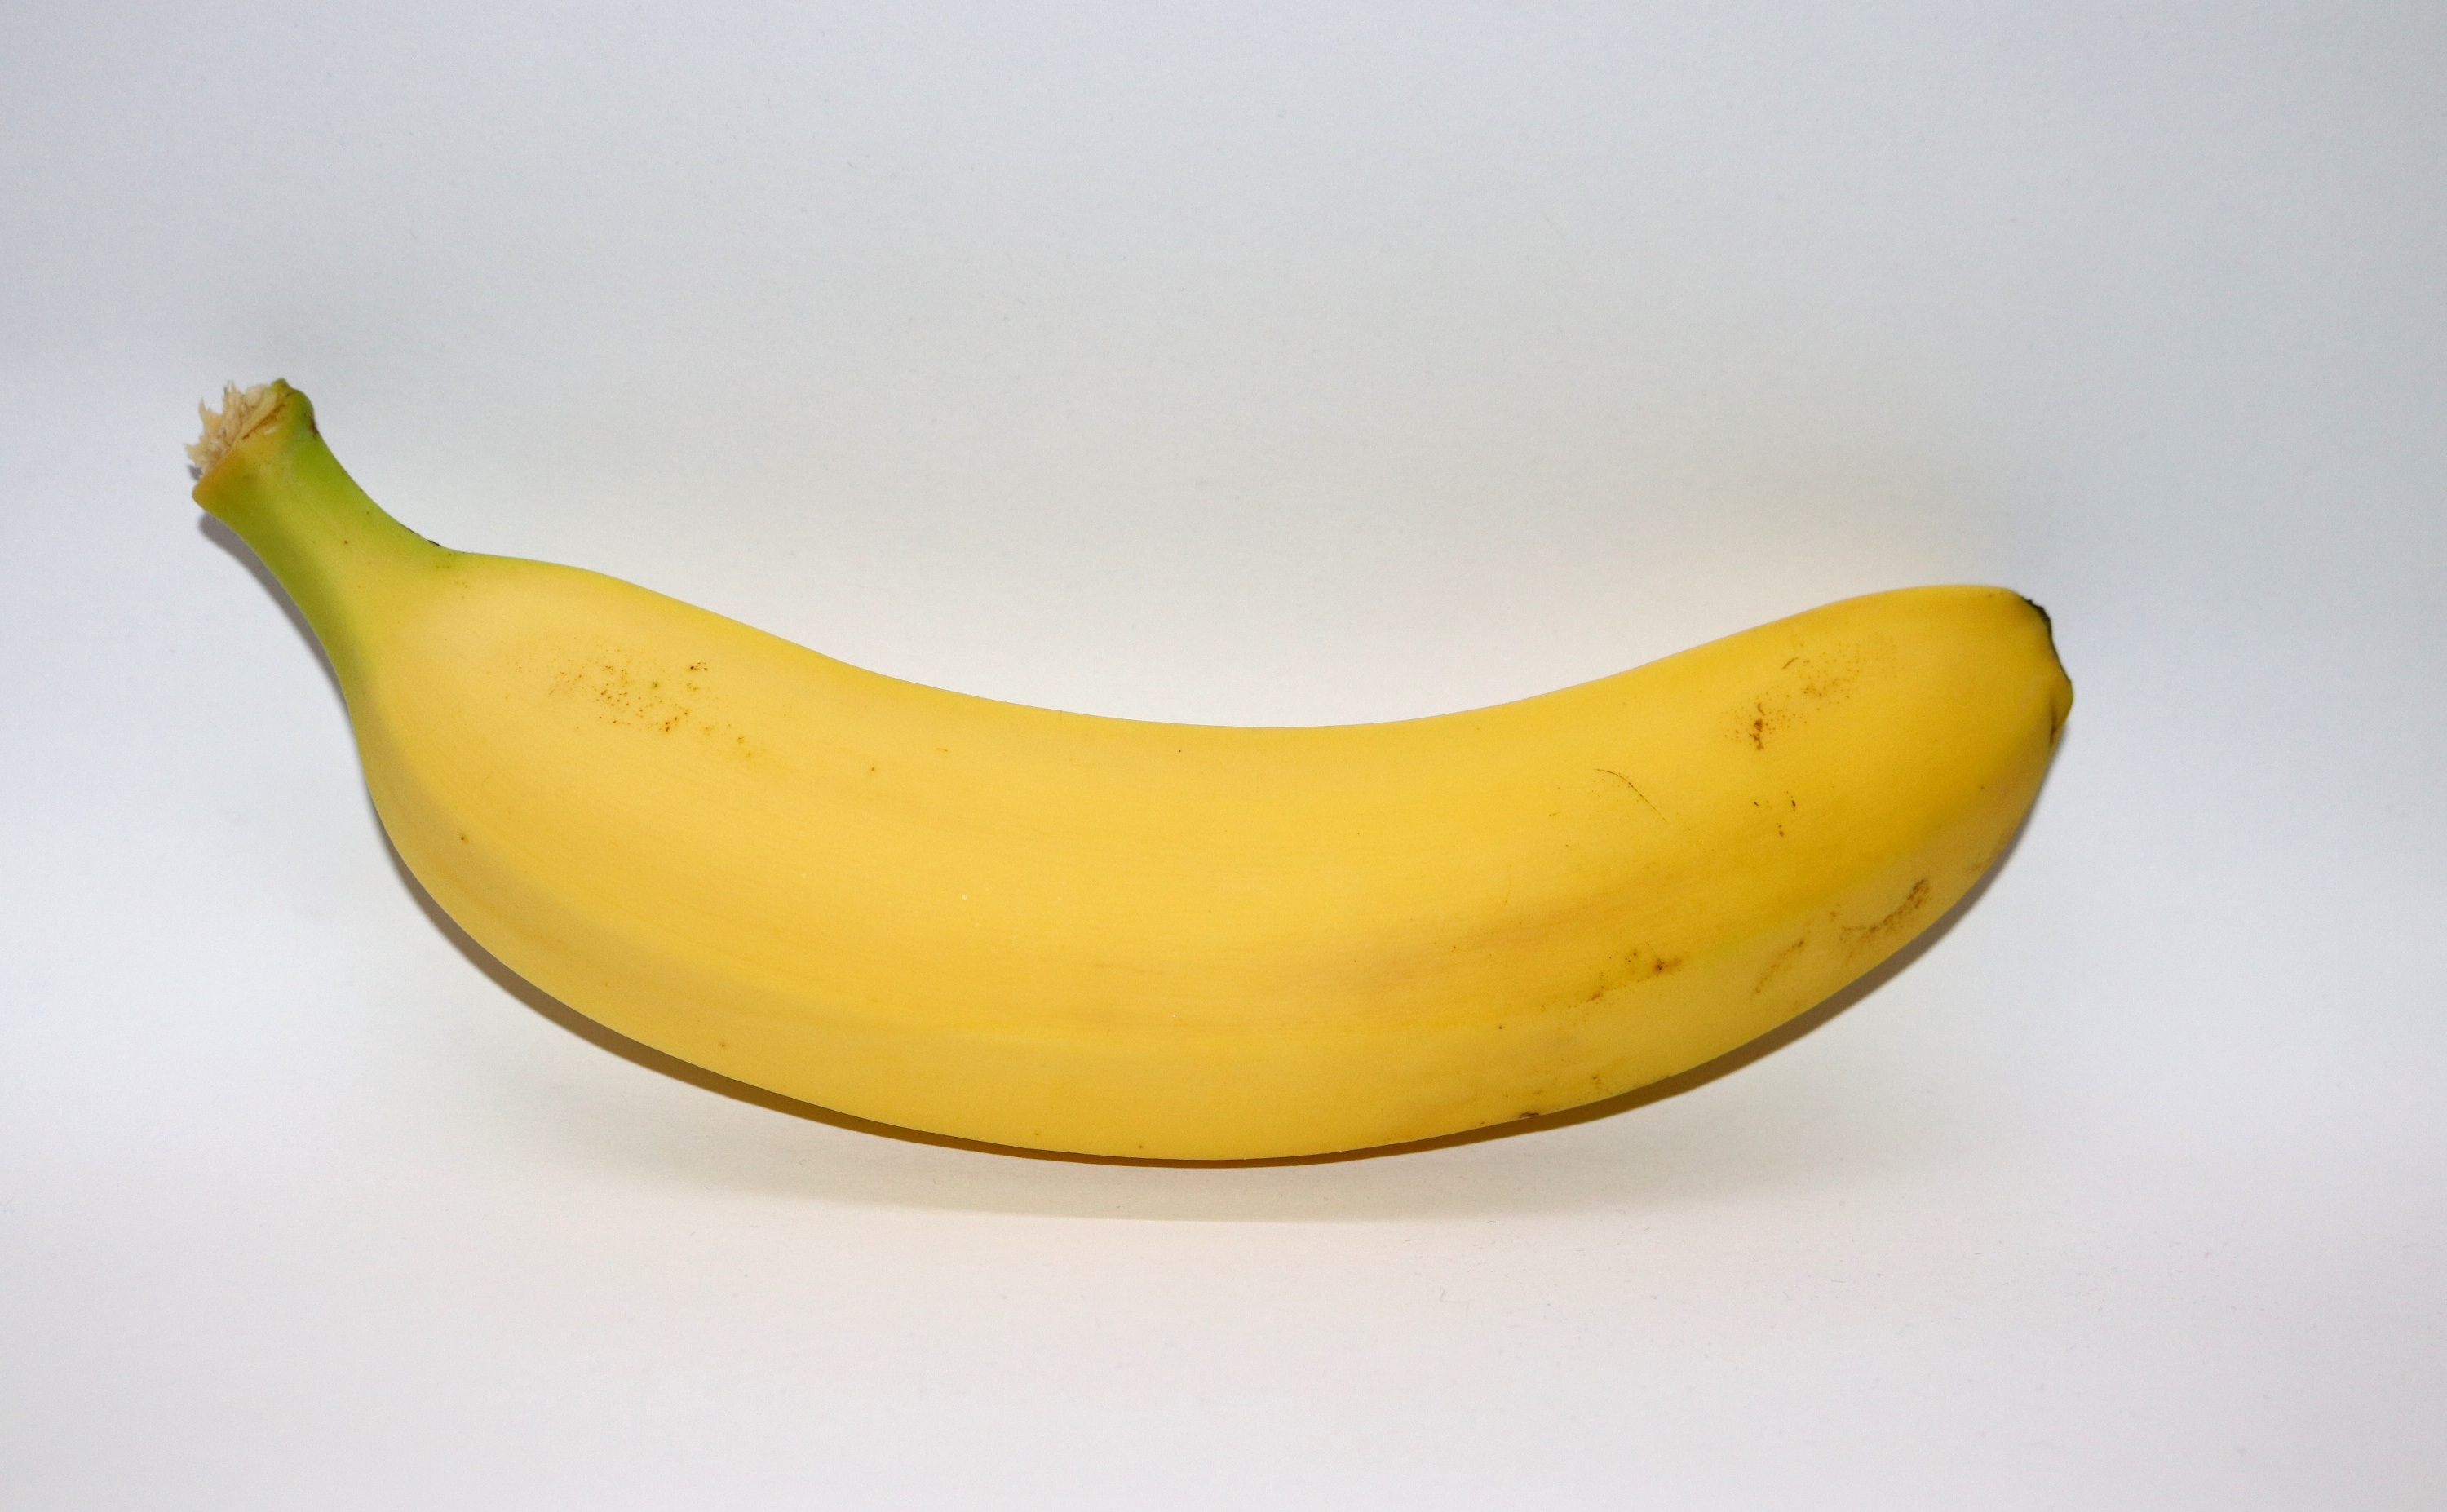
plant, fruit, food, produce, yellow, banana, tropical fruit, flowering plant, a single piece of fruit, southern fruits, land plant, banana family